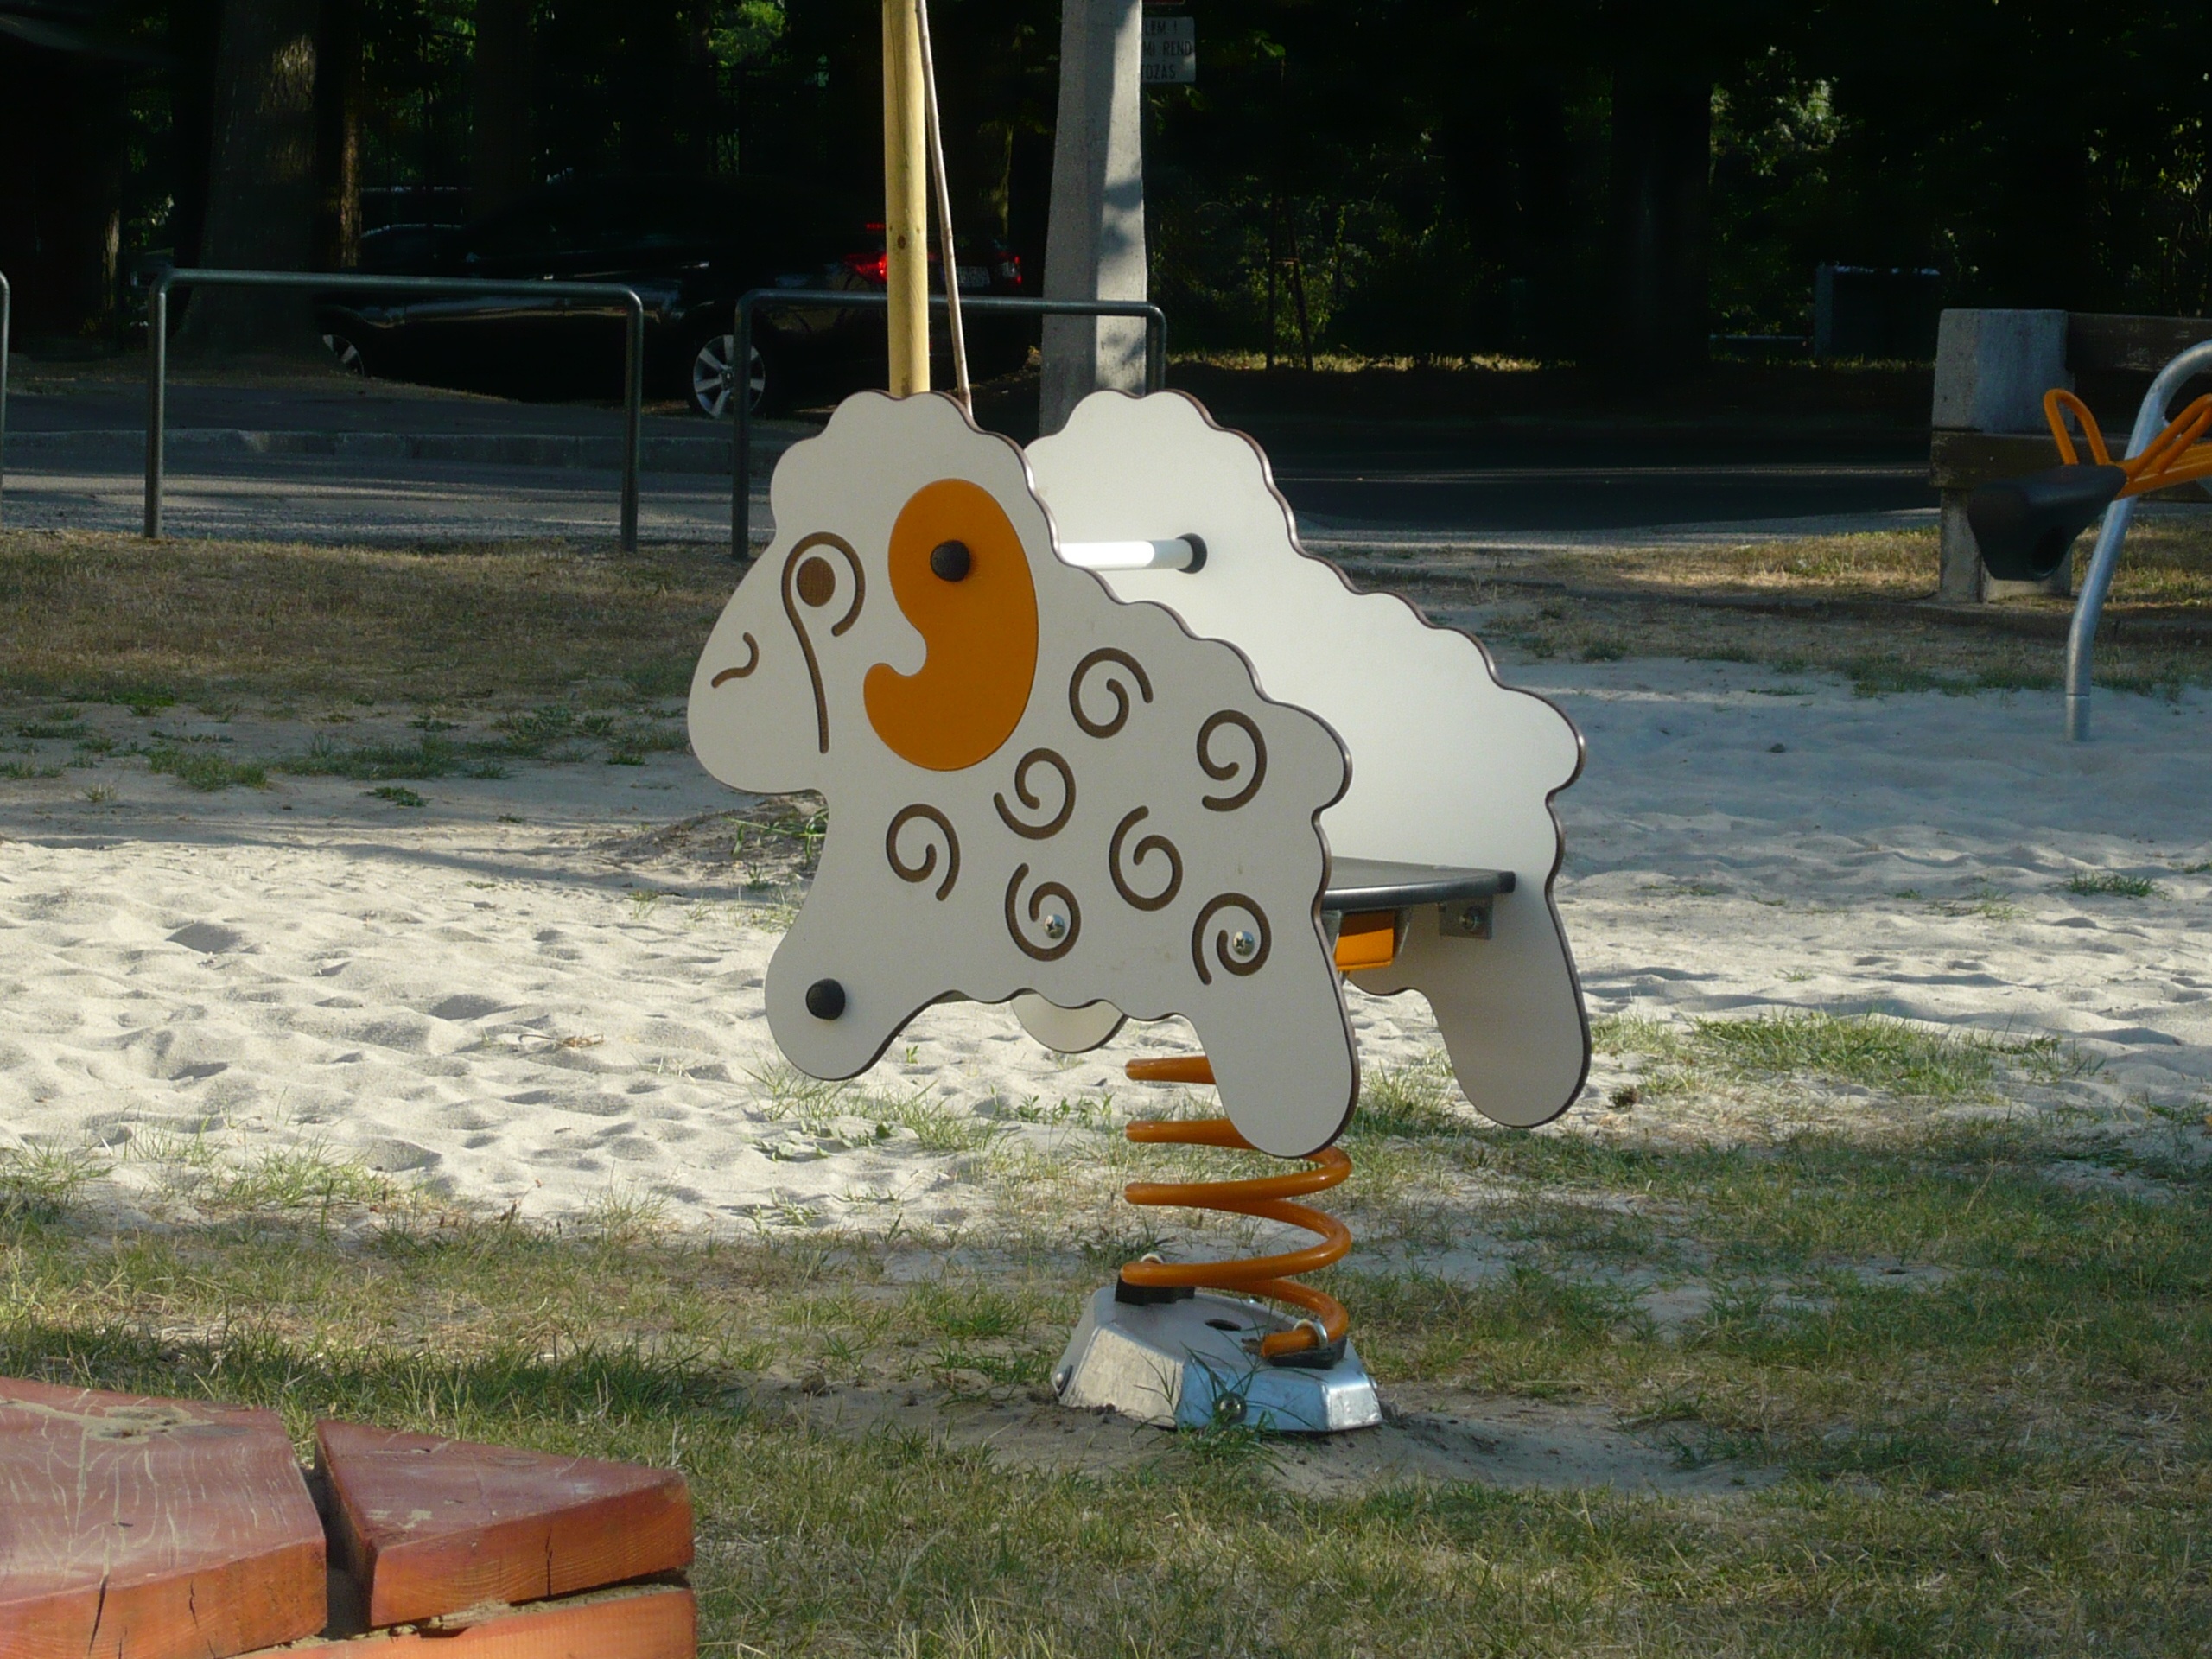
game, kid, sculpture, art, playground, seesaw, children's playground